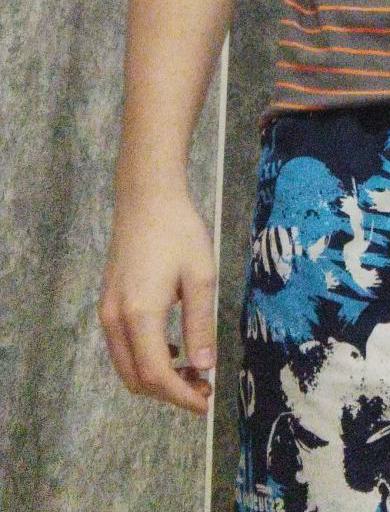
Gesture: no_gesture